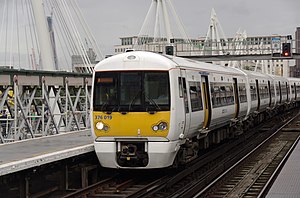
Veolia Transport
Et tog opereret af Veolia på Charing Cross Station.
Veolia Transport Danmark A/S var indtil 1. september 2007 Danmarks næststørste busselskab med kørsel med 389 busser for Movia, 127 for Midttrafik og 50 for Sydtrafik. Selskabet tabte sin kørsel for NT til Arriva og City-Trafik. Selskabet havde 1.700-1.800 medarbejdere i Danmark indtil 1. september 2007. I februar 2007 meddelte Veolia Transport Danmark at man ophørte med busdrift i Danmark pga. underskud, og efter ca. tre måneders forhandlinger blev det besluttet at sælge til Arriva. Herefter er Arriva det suverænt største busselskab i Danmark med i alt 6.500 medarbejdere.